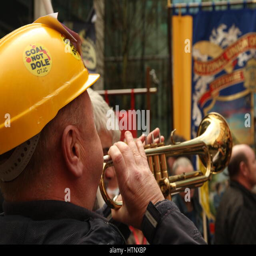
blows a trumpet as protesters